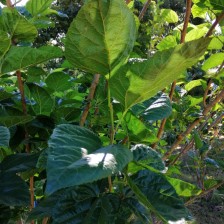
Variety: BlackAustralia